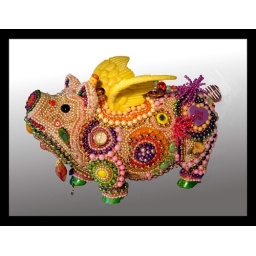
One of a series of 6. 5 gone, one left to make! Look for a new flying pig in 2008